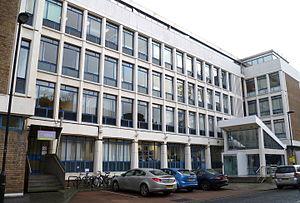
L'Institute for Fiscal Studies est un institut de recherche situé à Londres spécialisé dans l'évaluation des politiques publiques et l'analyse de la fiscalité.